Scottish clan chief

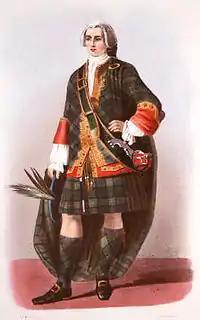
A depiction of the Clan Forbes clan chief illustrated by R. R. McIan, from James Logan's "The Clans of the Scottish Highlands", 1845

The Scottish Gaelic word means children. In early times, and possibly even today, Scottish clan members believed themselves to descend from a common ancestor, the founder of the clan, after whom the clan is named. The clan chief ("ceannard cinnidh") is the representative of this founder, and represents the clan. In the Scottish clan system, a chief is greater than a chieftain ("ceann-cinnidh"), a designation applied to heads of branches of a clan. Scottish clans that no longer have a clan chief are referred to as armigerous clans.